Shinzo Abe

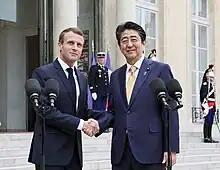
Abe with French President Emmanuel Macron in October 2018

Abe supported the 2018 North Korea–United States summit. Shortly after the summit was announced, Abe told reporters he appreciated "North Korea's change" and attributed the diplomatic change in tone to the coordinated sanctions campaign by the United States, Japan, and South Korea. Abe, however, cautioned President Trump not to compromise on North Korea's missile program and leave Japan exposed to short-range missiles or relieve pressure on North Korea too soon before complete denuclearization. Abe also expressed a desire to hold a bilateral meeting with North Korea on the issue of abductions of Japanese citizens, pressing President Trump to raise the matter at the summit. Reports in 2019 revealed that Abe authorized covering up information about two missing people from Japan living in North Korea.